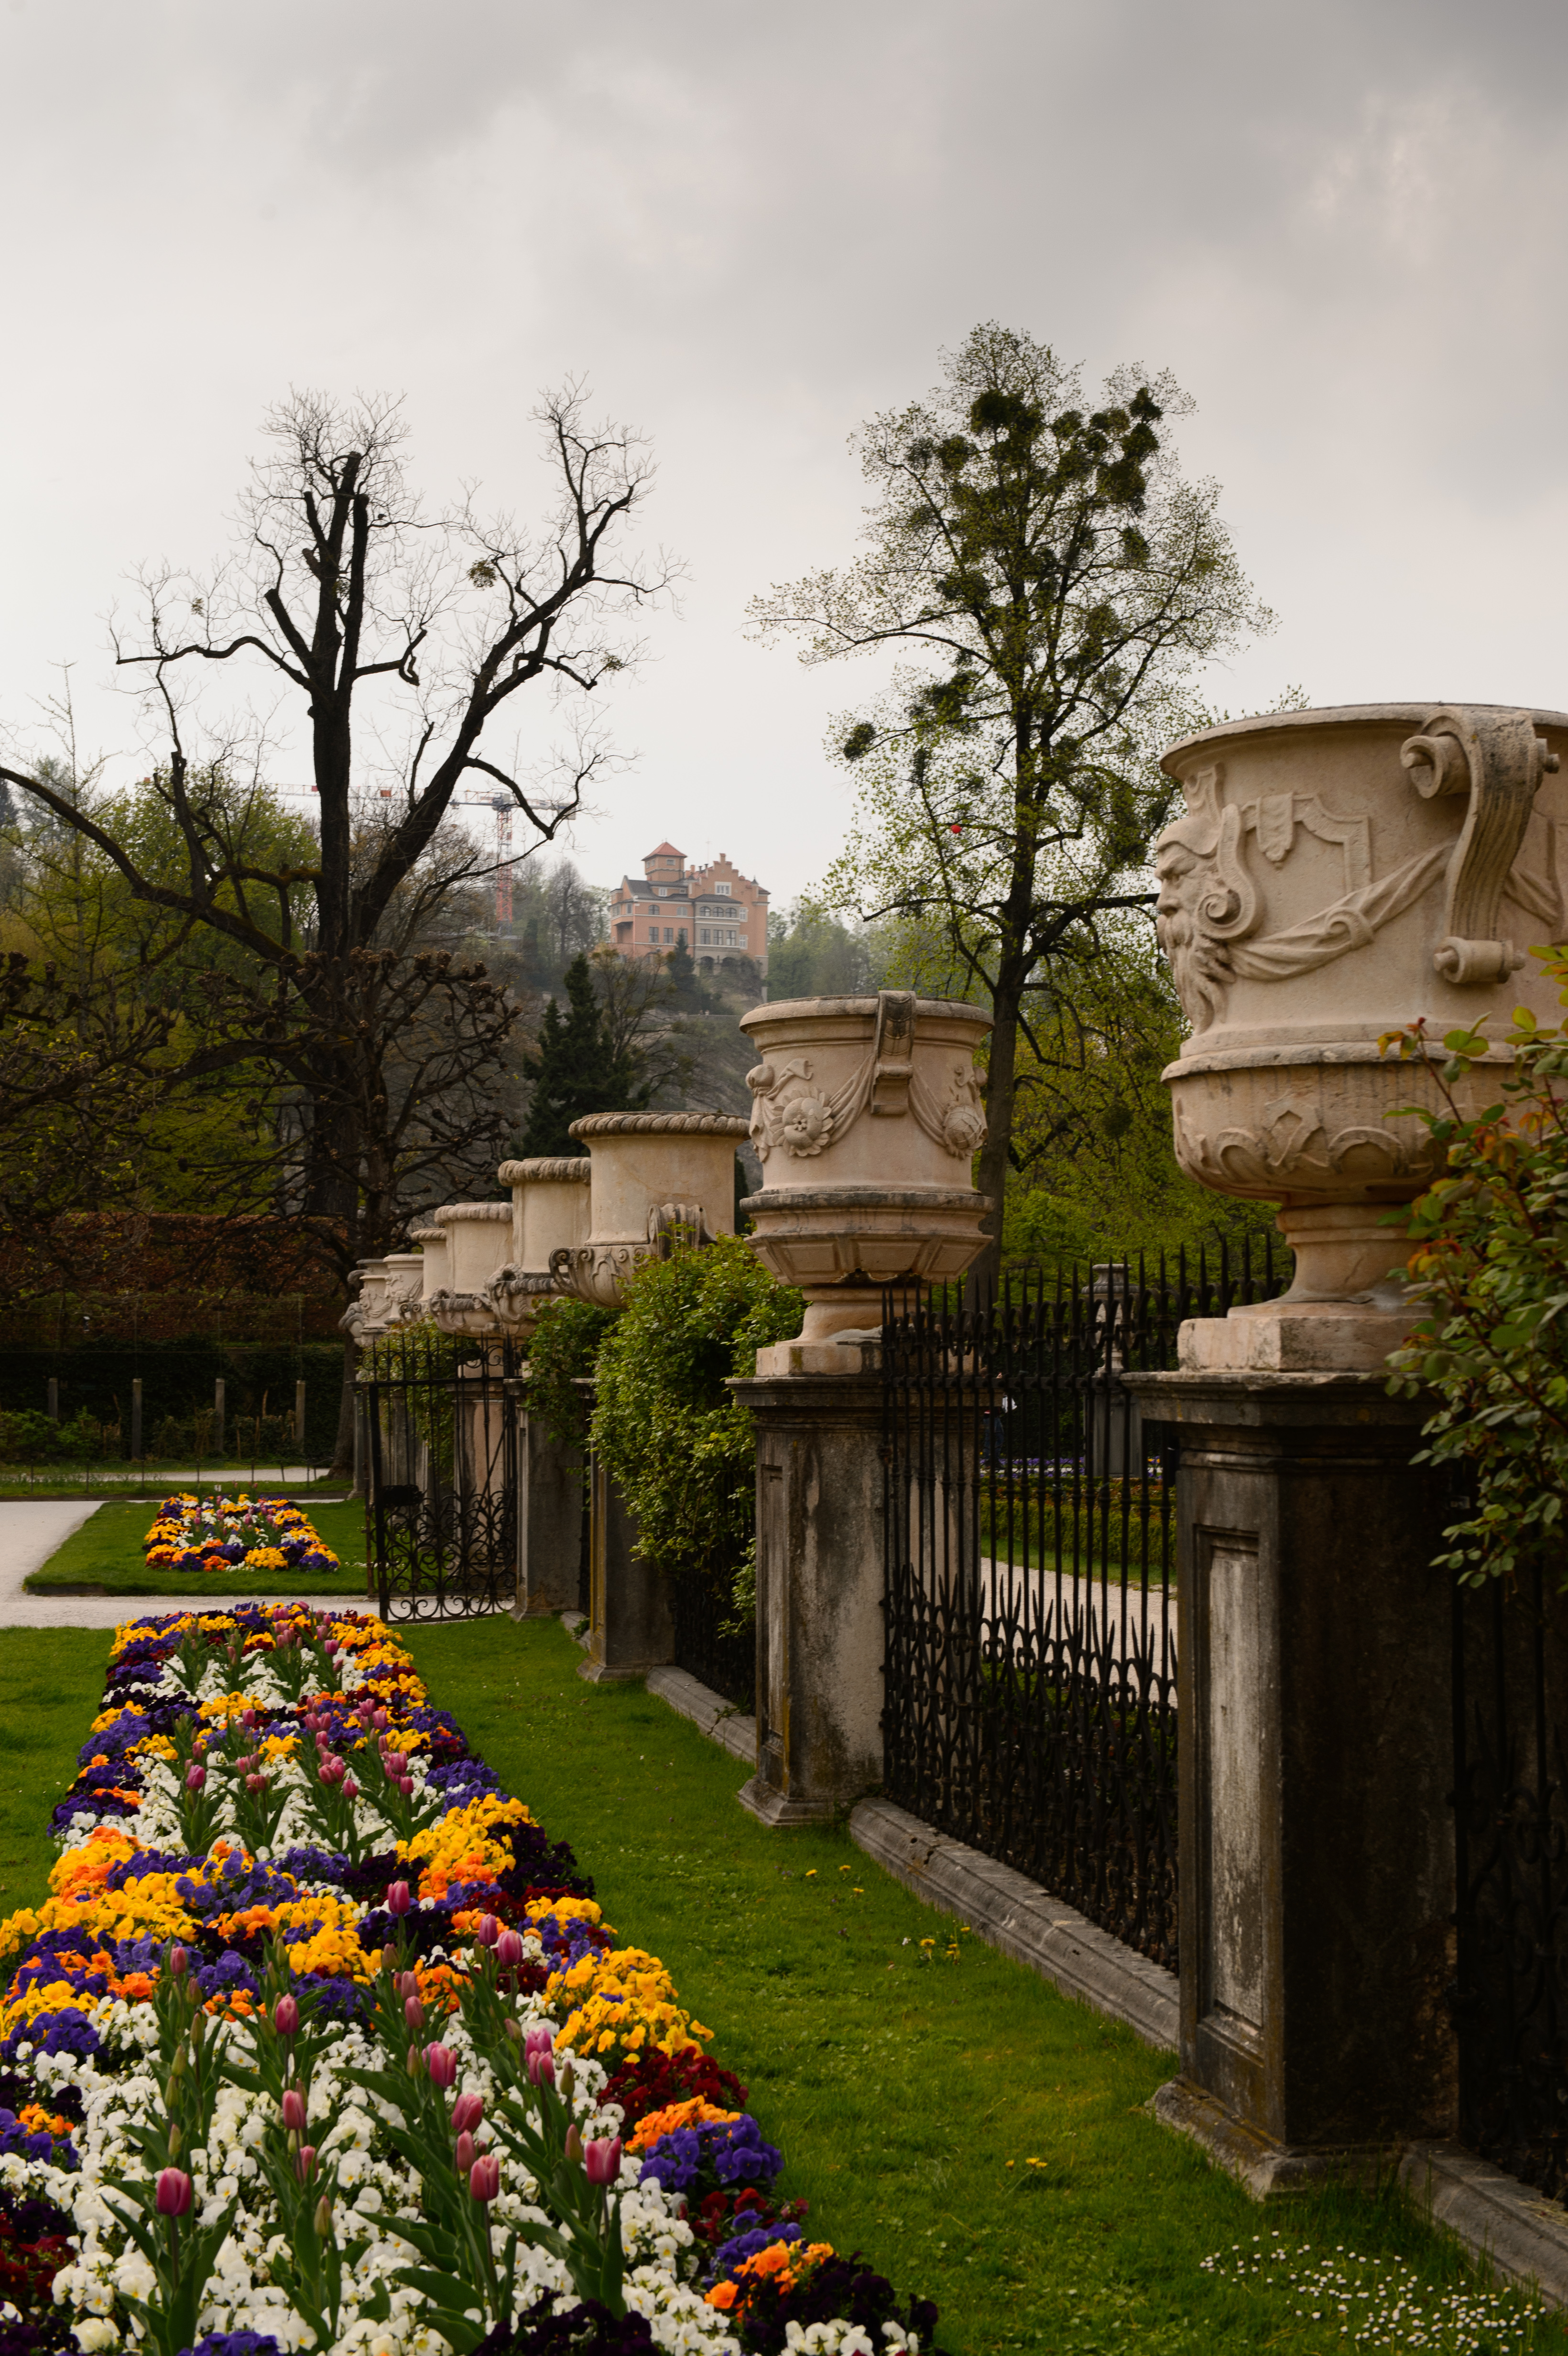
tree, flower, autumn, park, botany, nikon, cemetery, garden, memorial, salzburg, nikond4, d4, rural area, urban area, woody plant